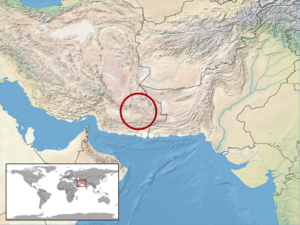
Ophiomorus streeti est une espèce de sauriens de la famille des Scincidae.